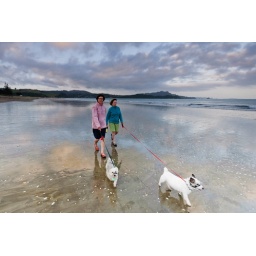
Penny &amp;amp; Jo walking the dogs in the evening at Buffalo Beach.